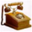
Label: telephone